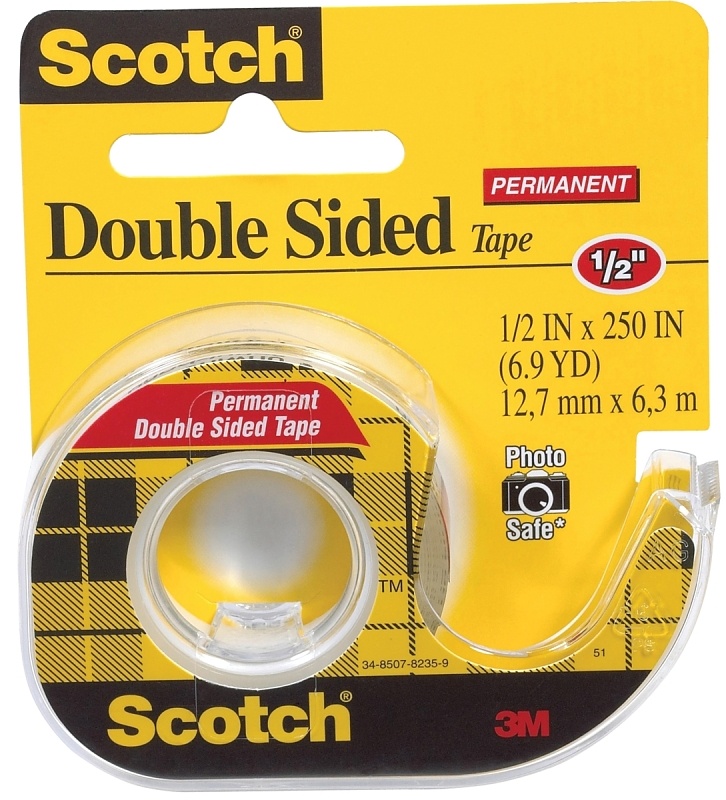
Scotch 136 Office Tape, 250 in L, 1/2 in W, Plastic Backing
Brand: Scotch
For the light-duty attaching you do for activities around the house, get it done fast and get it done right-without the drips, clogs and air bubbles of glue. Scotch double-sided tape-the neat, clean, strong and long-lasting way to take care of school projects, scrapbooks, photo albums-all those important presentations that need to come together. Scotch double-sided tape is easy to use and won't create a mess like the way glue does. It smoothly glides off the easy-to-use Scotch tape dispenser (included), cuts cleanly and right where you want to cut-so no waste. For a better way to present all the wonderful things in life. Unit: CD 1 UPC: 068060471543 Model Number: 136
Category: Office Supplies > General Office Supplies > Office Tape > Transparent Tape